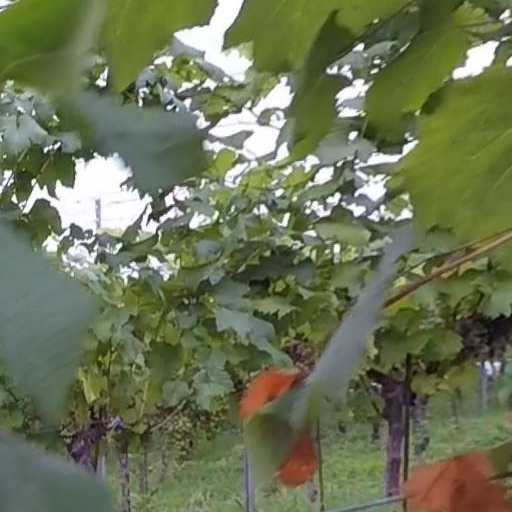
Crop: grape